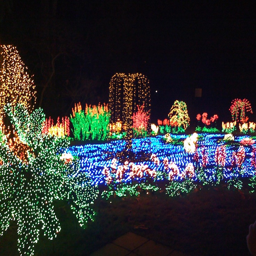
media genre are a great site at person